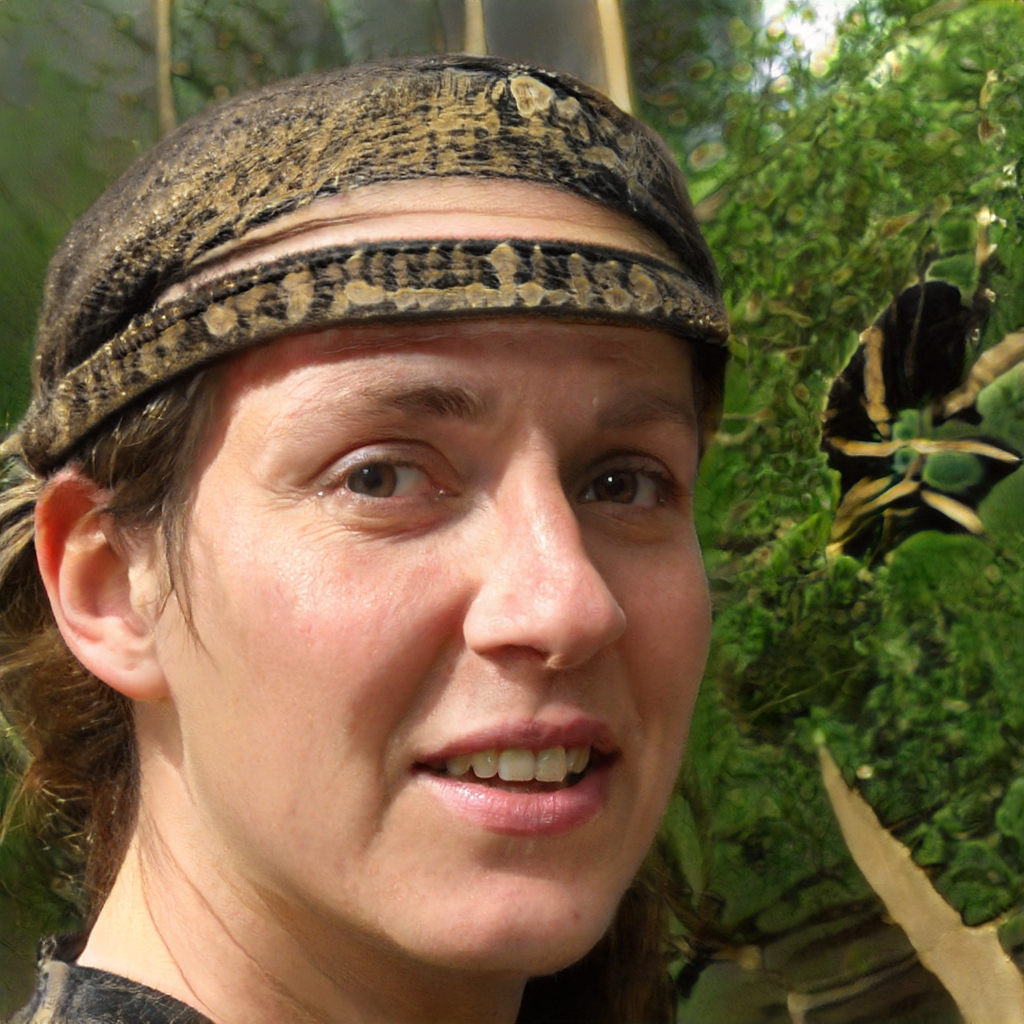
Gender: Female